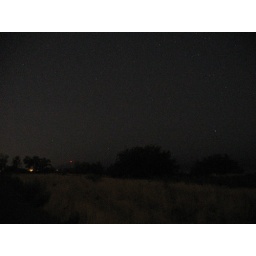
Looking over Utah Lake lengthwise. Probably the closest place to my house where the night sky is dark near the horizon.